Ynglingatal

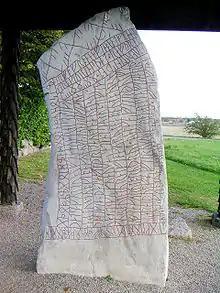
The Rök runestone, the stone that may have inspired the bard who wrote Ynglingatal

Ynglingatal is composed in "kviðuháttr" (modern Norwegian "kviduhått"); this genealogical verse form is also used in "Son loss" (Sonatorrek) in Egils saga. In this form of verse, the lines alternate between three and four syllables—the first line has three syllables, the next has four, the next three, and so on. For example: